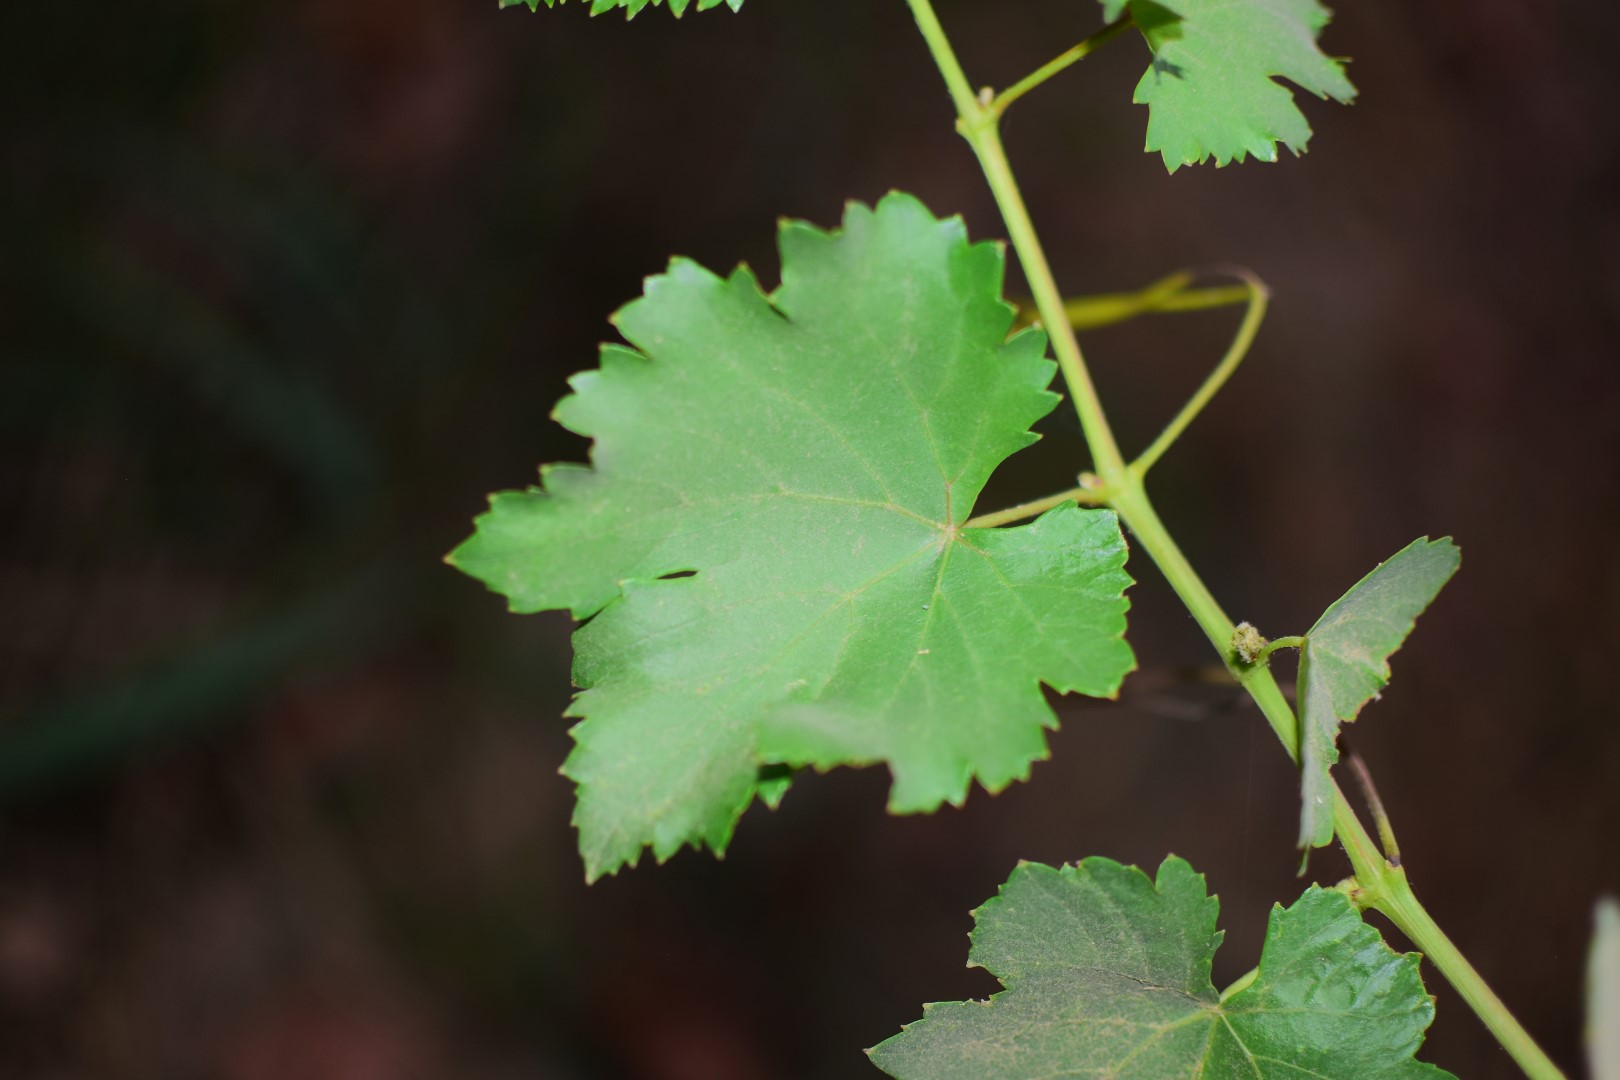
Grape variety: Kamali